Björn Gunnlaugsson

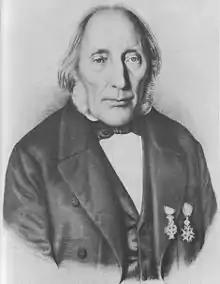
Björn Gunnlaugsson wearing the two orders he received for his survey work. Portrait by Sigurður málari.

Björn Gunnlaugsson (25 September 1788 – 17 March 1876) was an Icelandic mathematician and cartographer. For the Icelandic Literary Society, he surveyed the country from 1831 to 1843. The results of his work were published in a topographic map of Iceland at a scale of 1:480,000 on four sheets. It was the first complete map of Iceland and, although generally dated to 1844, was not completed until 1848. It was published under the direction of Olaf Nikolas Olsen in Copenhagen. In 1849, a smaller edition on one sheet at a scale of 1:960,000 appeared. For his survey work, Björn received the Order of the Dannebrog in 1846 and the French Légion d'honneur in 1859.